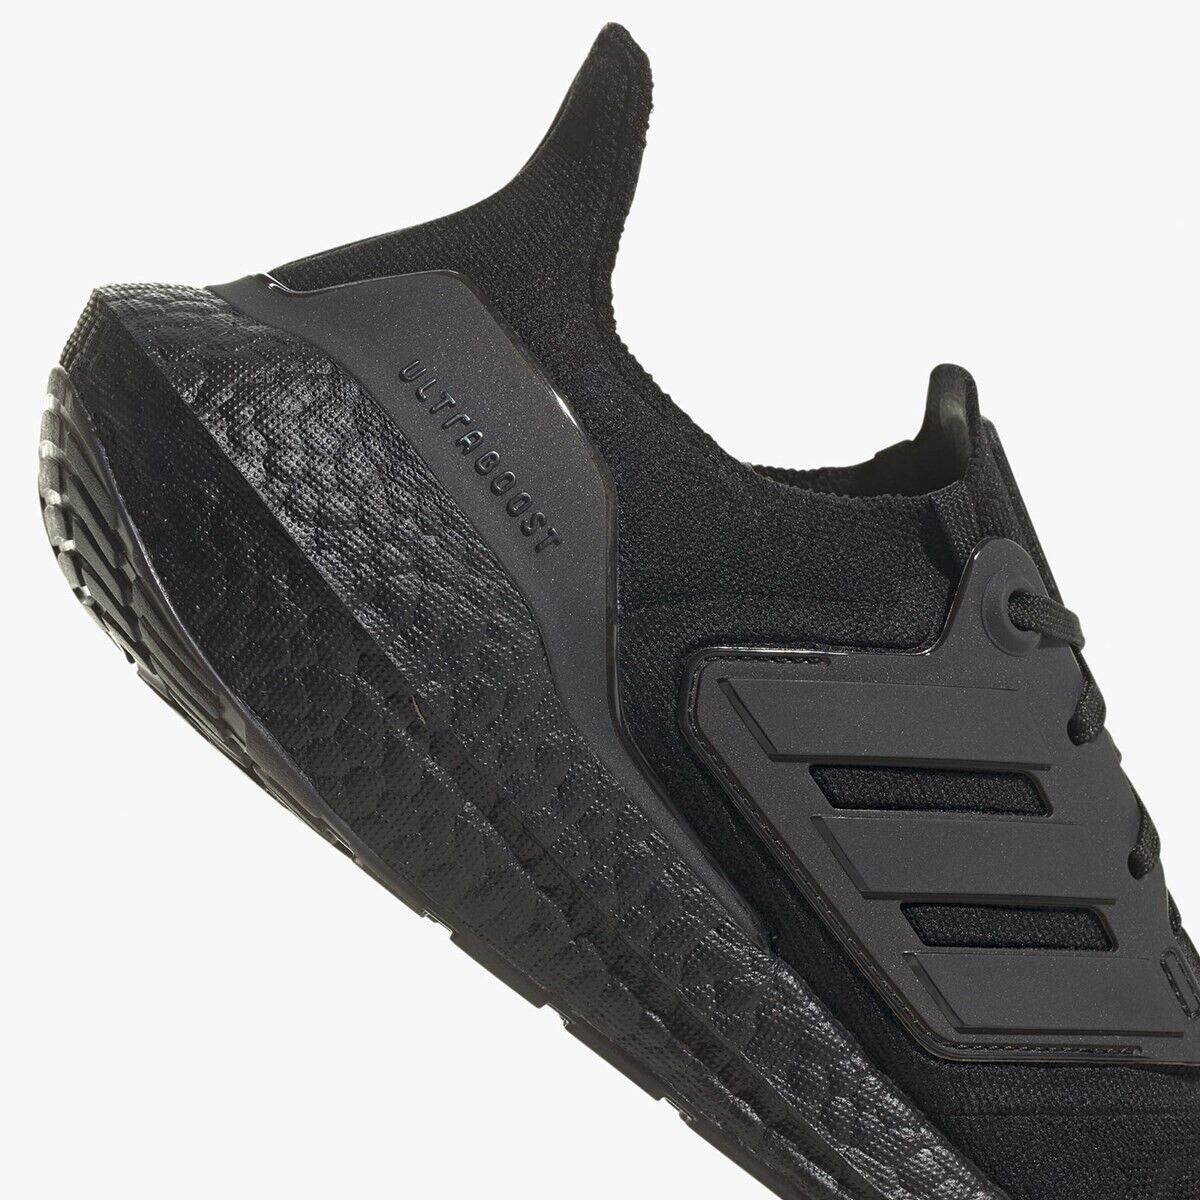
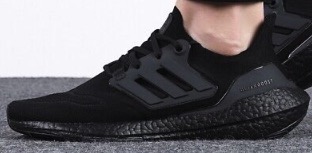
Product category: misc
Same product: yes